History of Earth

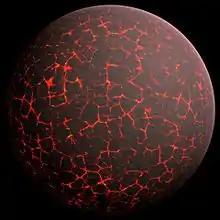
Artist's conception of Hadean Eon Earth, when it was much hotter and inhospitable to all forms of life.

The first eon in Earth's history, the "Hadean", begins with Earth's formation and is followed by the "Archean" eon at 3.8 Ga. The oldest rocks found on Earth date to about 4.0 Ga, and the oldest detrital zircon crystals in rocks to about 4.4 Ga, soon after the formation of Earth's crust and Earth itself. The giant impact hypothesis for the Moon's formation states that shortly after formation of an initial crust, the proto-Earth was impacted by a smaller protoplanet, which ejected part of the mantle and crust into space and created the Moon.